Battle of Rovaniemi

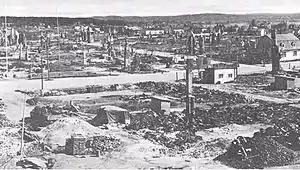
The town of Rovaniemi destroyed by the Germans. In the picture, the reconstruction work has already begun.

The fighting near Rovaniemi achieved very little on either side. The most notable part of the fighting was the devastation inflicted to the town just prior to the fight. With the German rear guard troops still in town, during the controlled destruction of governmental buildings fire quickly spread to the wooden houses despite German attempts to prevent it.